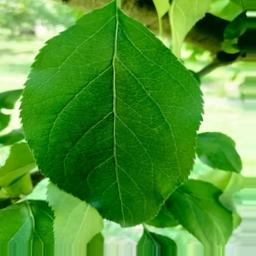
Label: Healthy